Hansrudi Wäscher

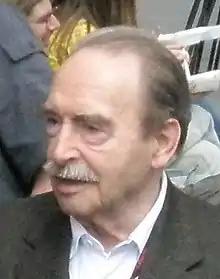
Hansrudi Wäscher in Erlangen (2008)

Hansrudi Wäscher (5 April 1928, in St. Gallen, Switzerland – 7 January 2016, in Freiburg im Breisgau) was a Swiss-German comics artist and comics author.